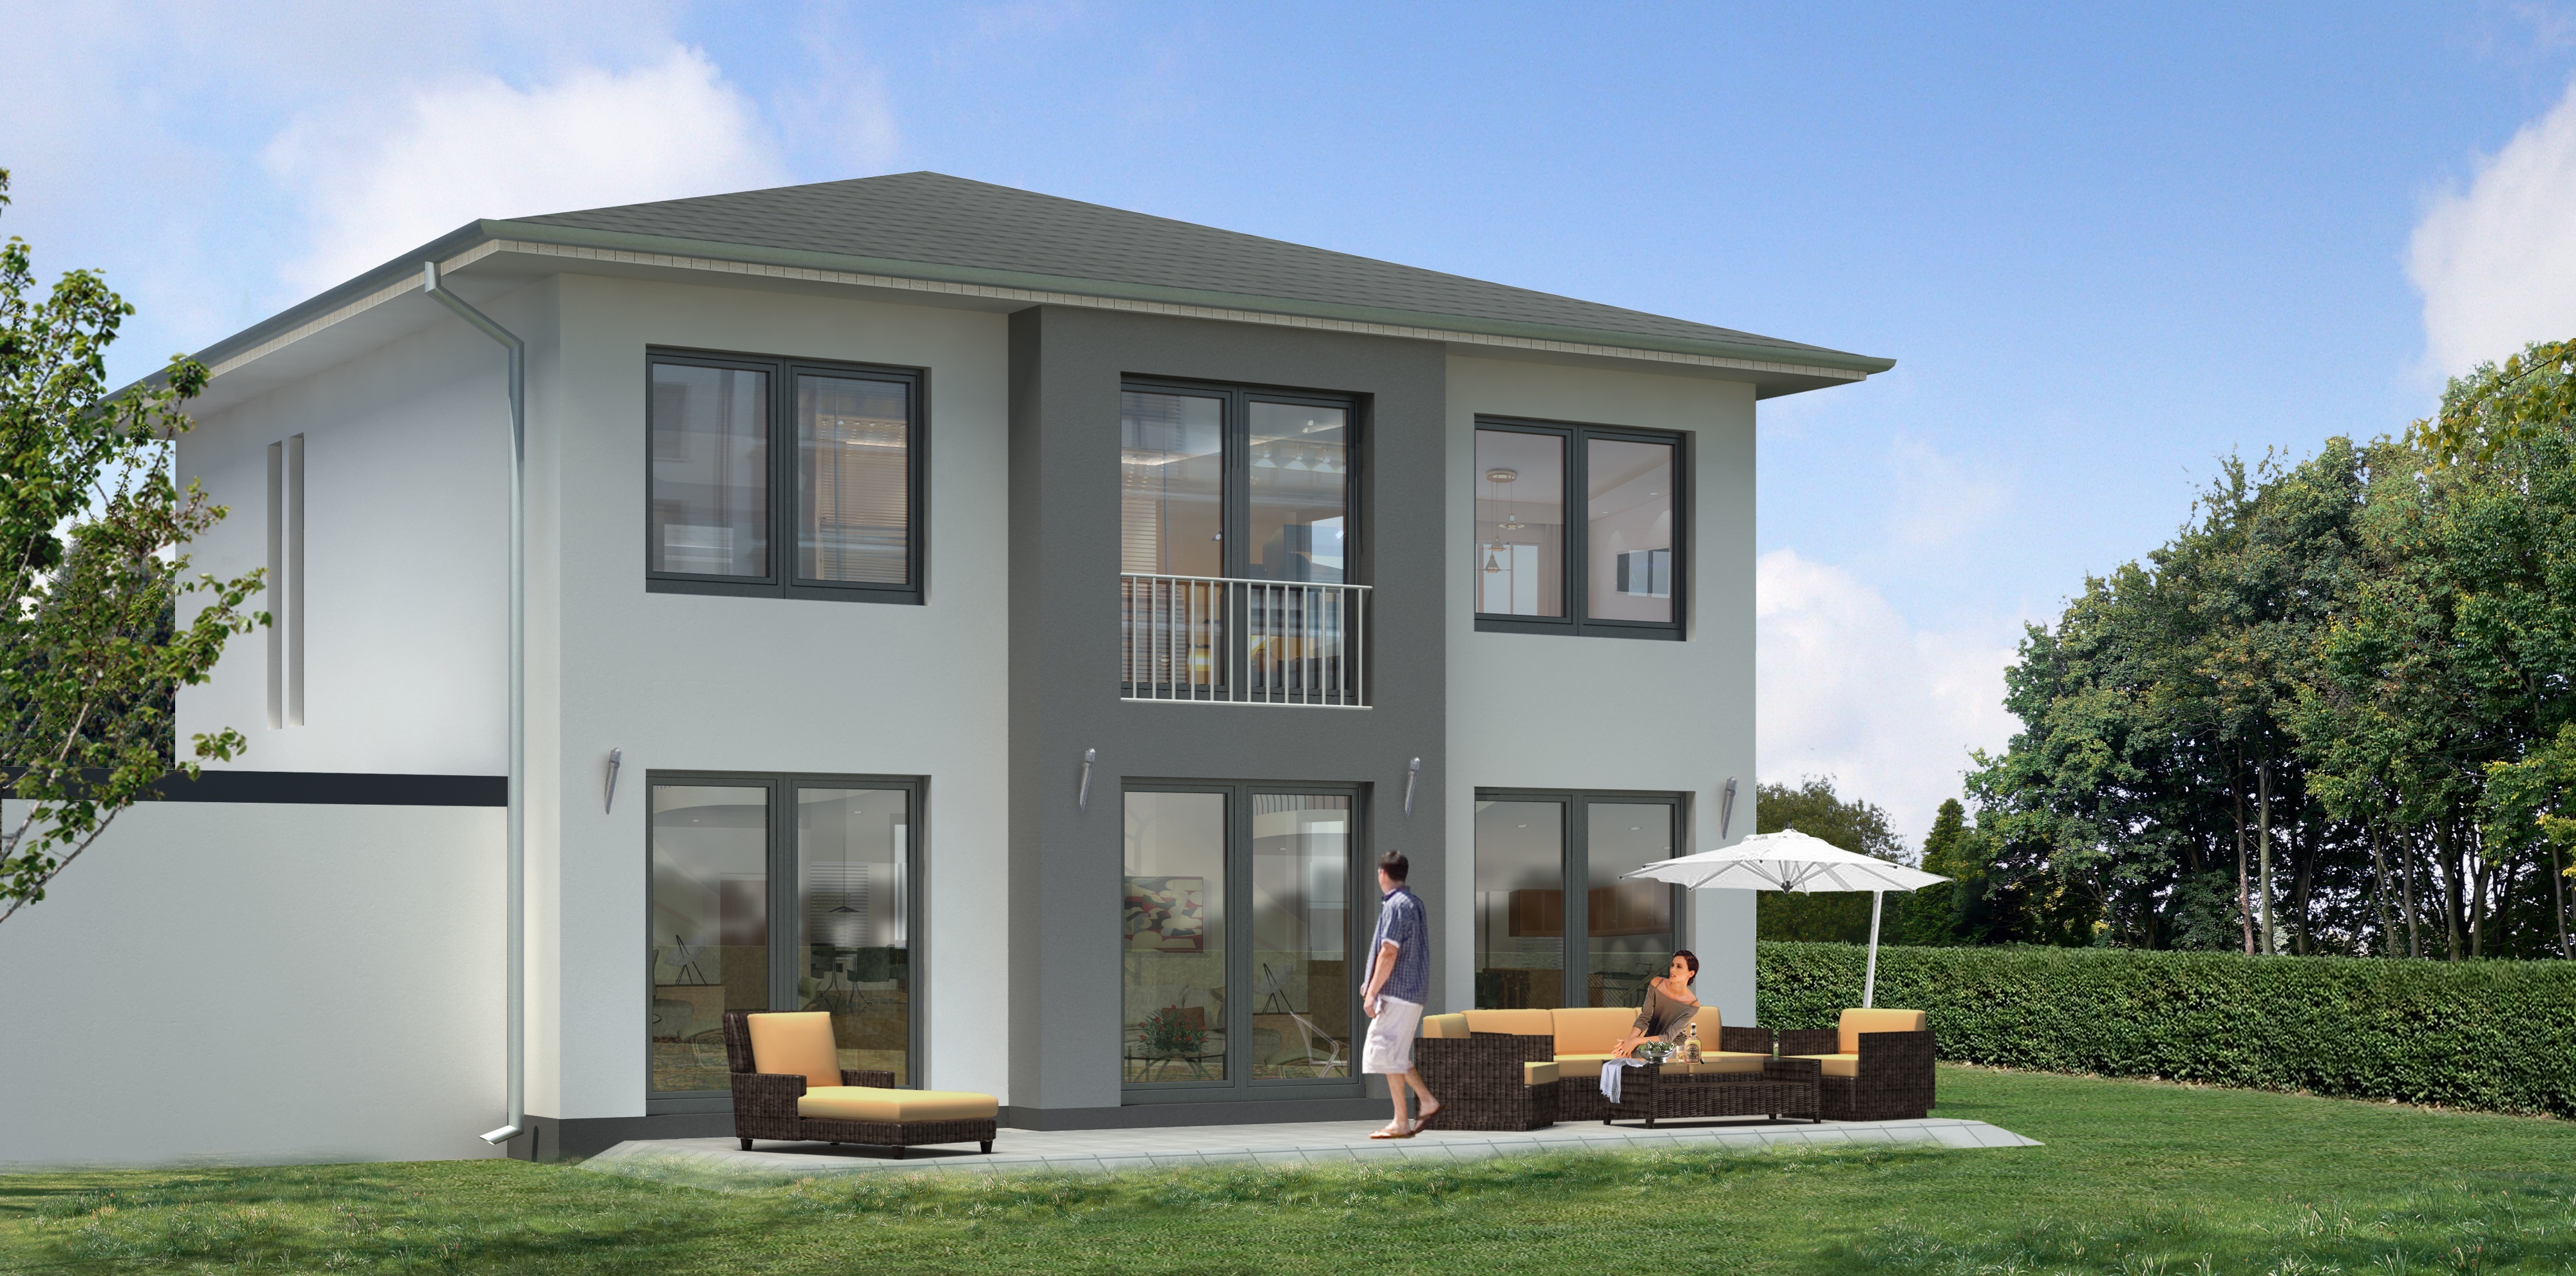
landscape, architecture, villa, mansion, house, building, home, cottage, facade, property, farmhouse, estate, siding, real estate, visualization, cgi, rendering, single family home, visualization 3d, residential area, architectural visualization